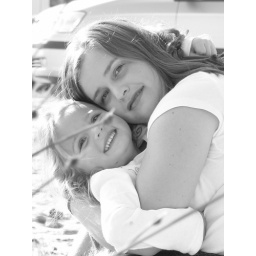
This was take on a beach in south africa of a girl and her niece.